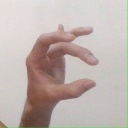
अक्षर: ओ